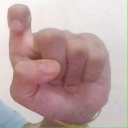
अक्षर: इ